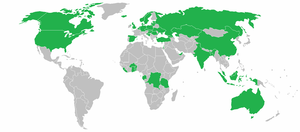
HeidelbergCement / Historie
HeidelbergCement-fabrikker omkring i verden
HeidelbergCement AG er en tysk multinational byggemateriale-virksomhed, der er noteret på DAX. Virksomheden har hovedsæde i Heidelberg i delstaten Baden-Württemberg. Per 2010 er det verdens tredjestørste cementproducent, markedsledende indenfor tilslag og fjerdestørst indenfor færdigblandet beton. I 2010 producerede virksomheden omkring 78 millioner ton cement. Virksomheden har 53.000 ansatte på i alt 2.500 lokaliteter i mere end 40 lande, som genererer en årlig omsætning på ca. 11 mia. EUR.